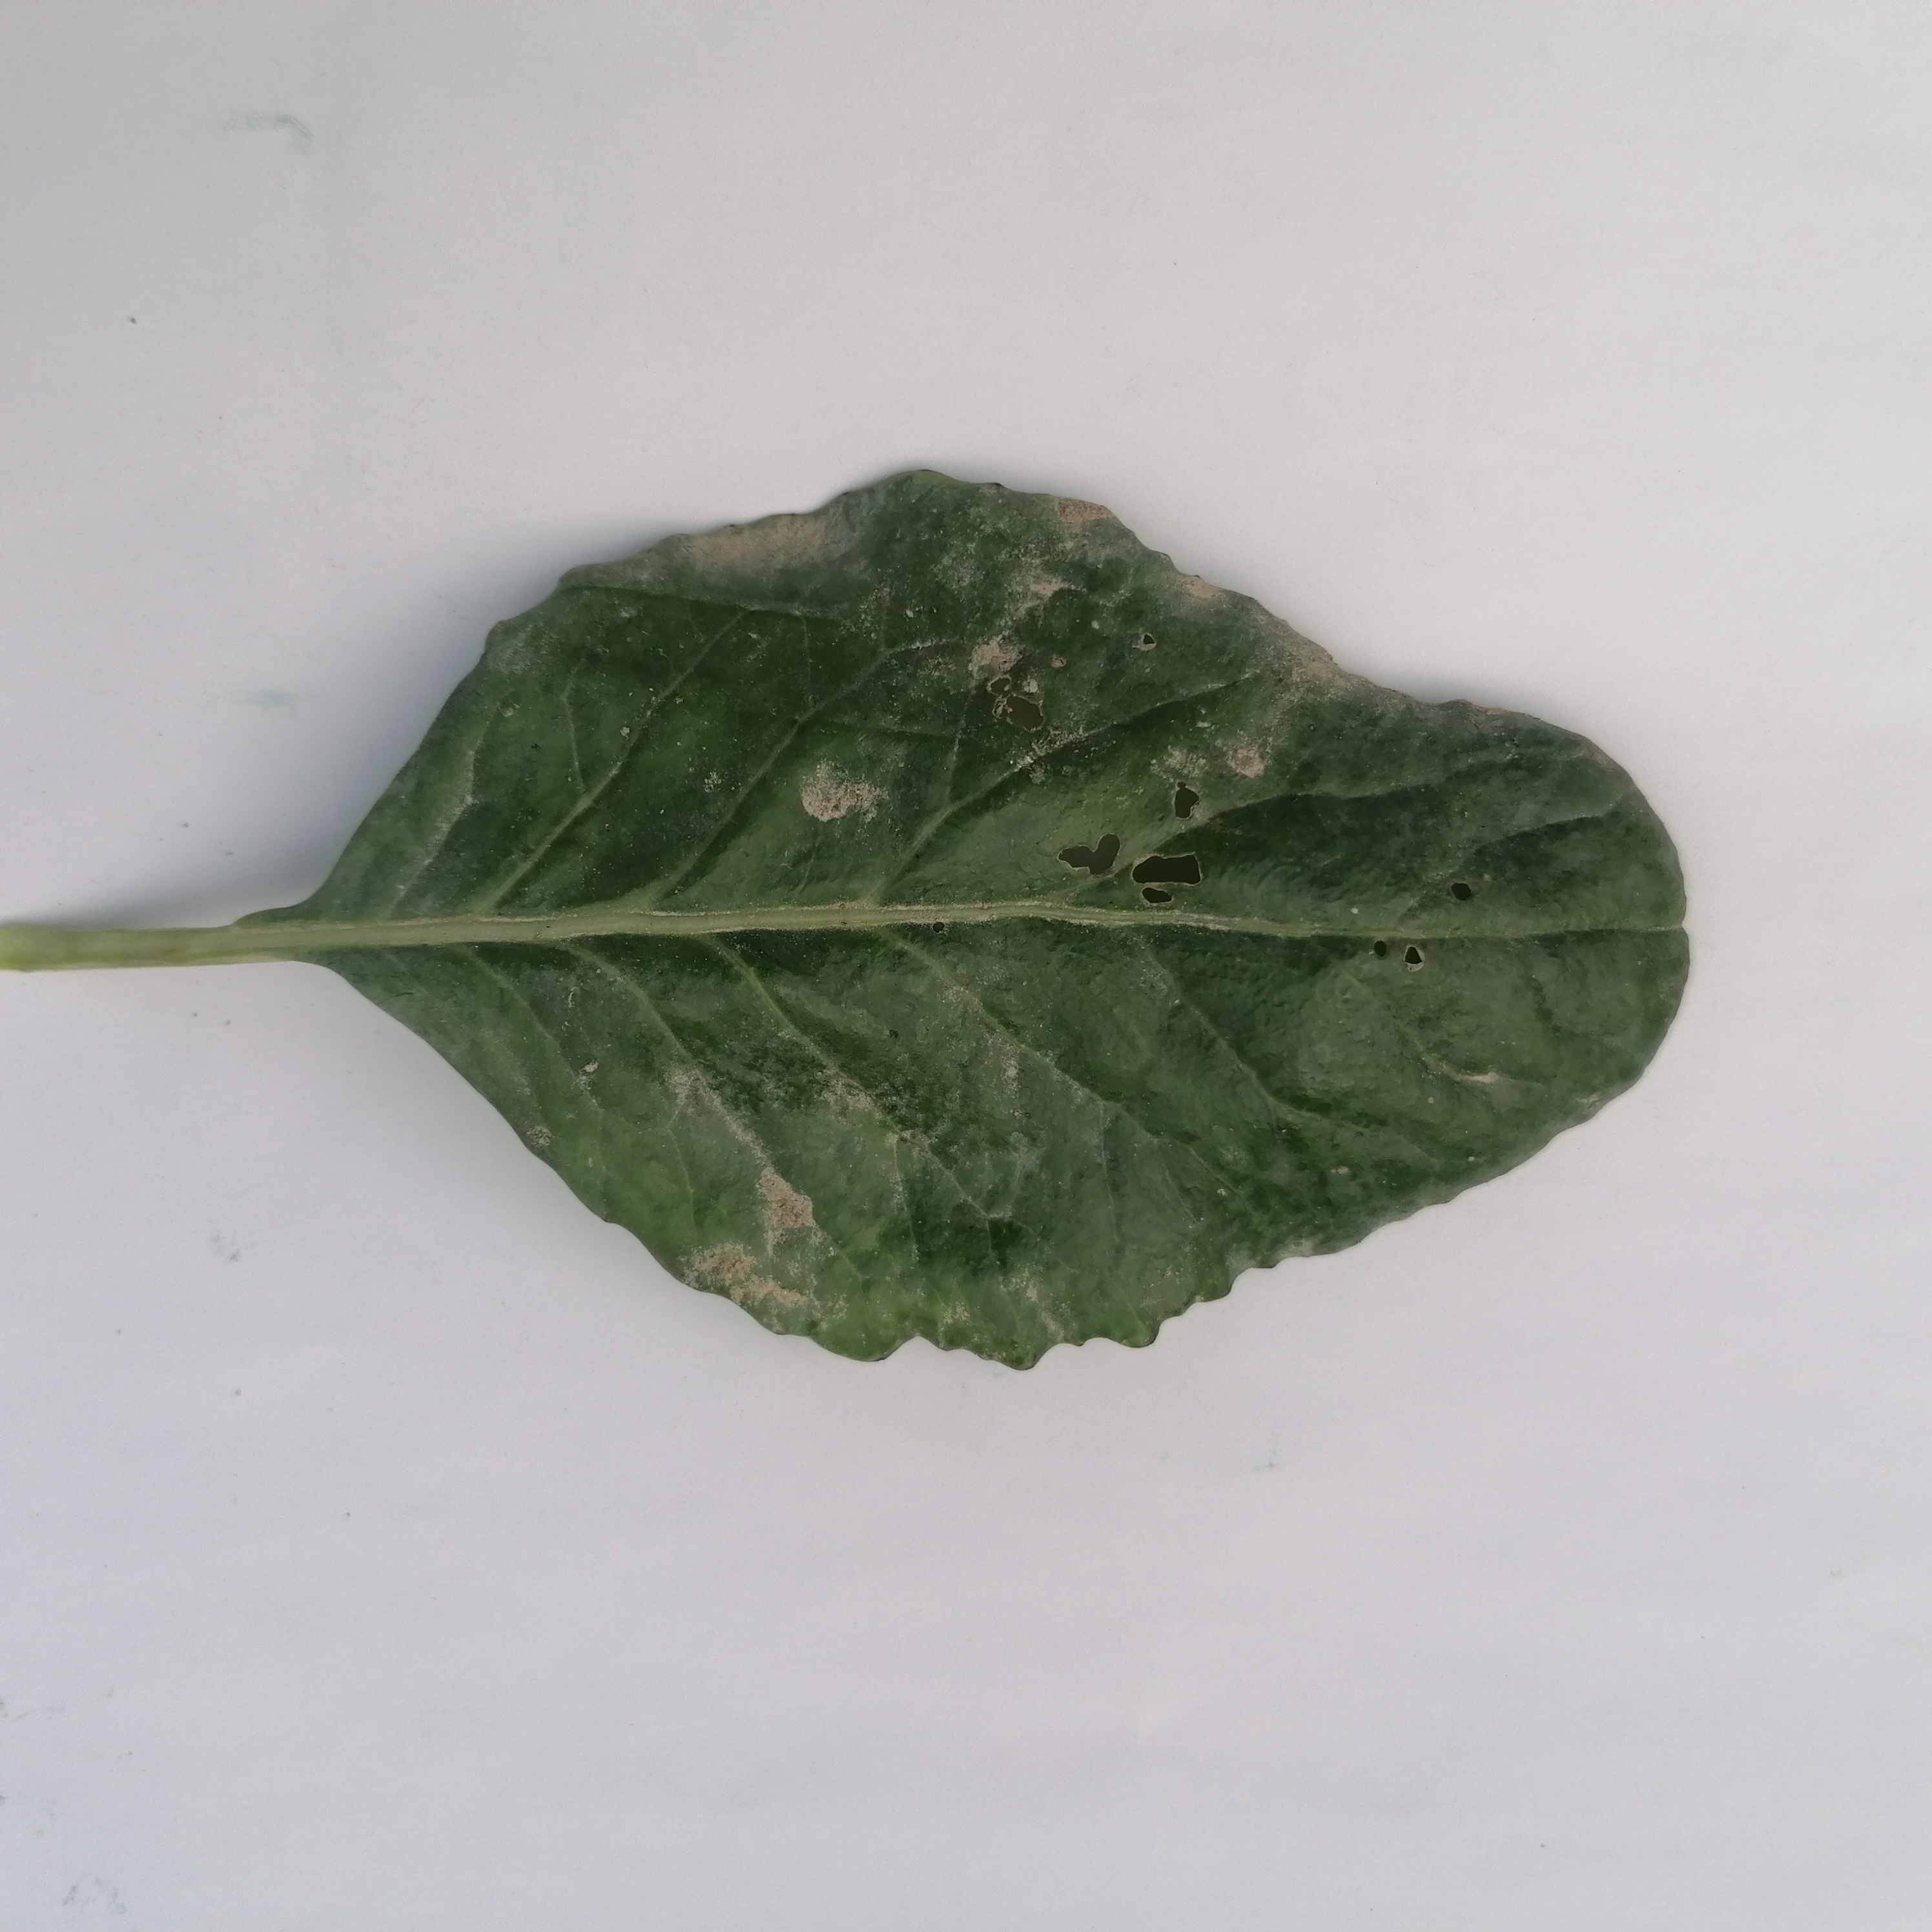
Label: Insect Hole